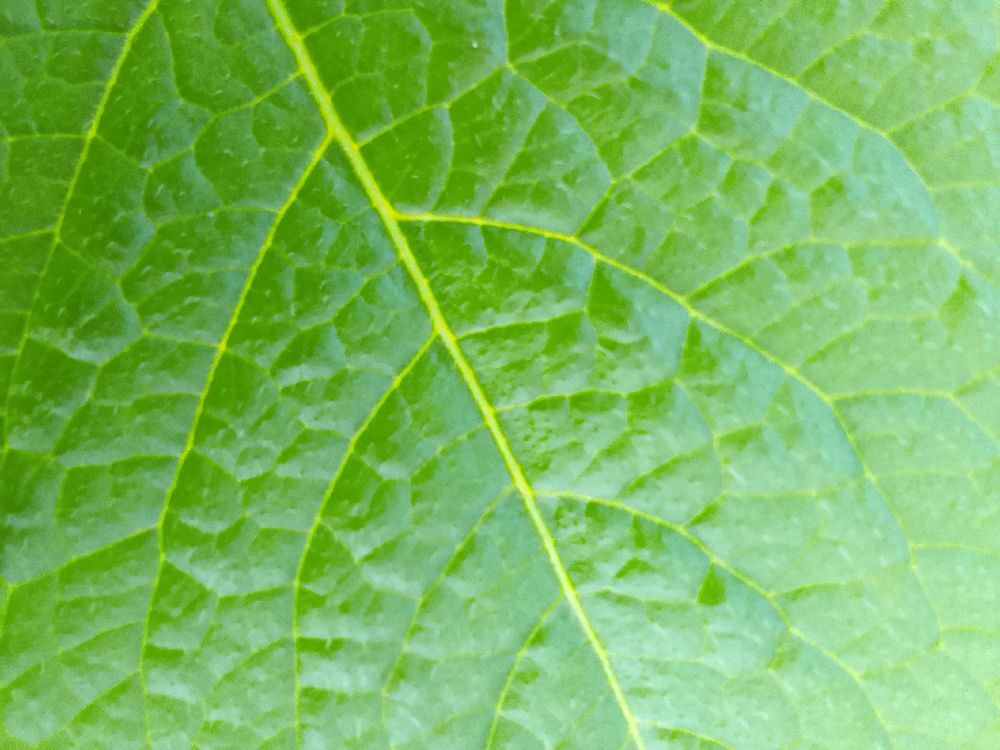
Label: Healthy